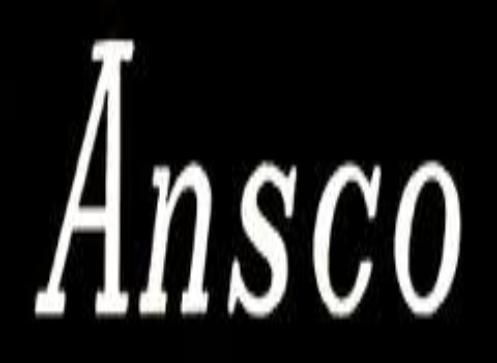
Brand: Ansco
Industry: Electronic